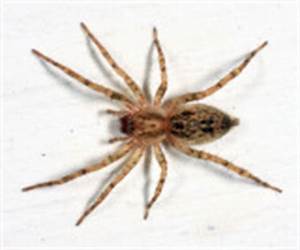
Label: spider